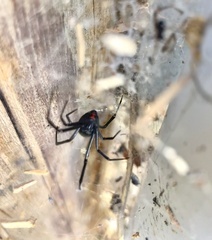
Species: Lactrodectus_hesperus